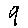
Label: 9